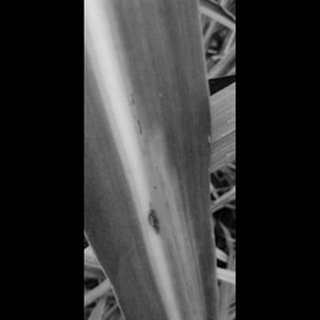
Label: sugarcane_yellow_leaf_disease